TNA Unbreakable (2005)

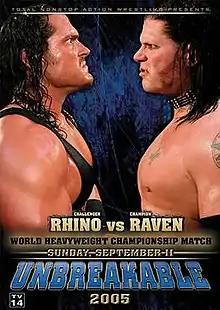
Promotional poster featuring Rhino and Raven

The 2005 Unbreakable was a professional wrestling pay-per-view (PPV) event produced by the Total Nonstop Action Wrestling (TNA) promotion that took place on September 11, 2005 at the TNA Impact! Zone in Orlando, Florida. It was the first under the Unbreakable name, the second was Unbreakable 2019. It was also the ninth event in the 2005 TNA PPV schedule. Nine professional wrestling matches and two pre-show matches were featured on the card, three of which were for championships.